Mussoorie

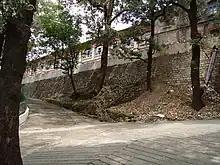
Oak Grove School – Junior Wing

Woodstock School is a Christian, international, co-educational, residential school in Landour, a small hill station contiguous with the town of Mussoorie, Uttarakhand, India. The school traces its origin to the 1850s when a group of English ladies were enlisted by British officers and American missionaries to provide a Protestant education for girls.